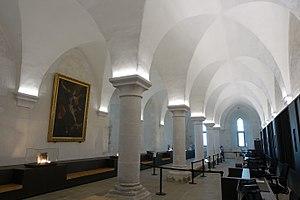
Aumônerie (mont Saint-Michel, la Merveille)
L’abbaye du Mont-Saint-Michel est une abbaye, anciennement bénédictine et désormais confiée aux Fraternités monastiques de Jérusalem. Classée monument historique, elle est située sur l'îlot du mont Saint-Michel, qui se trouve lui-même sur le territoire de la commune française nommée Le Mont-Saint-Michel, dans le département de la Manche en région de Normandie.